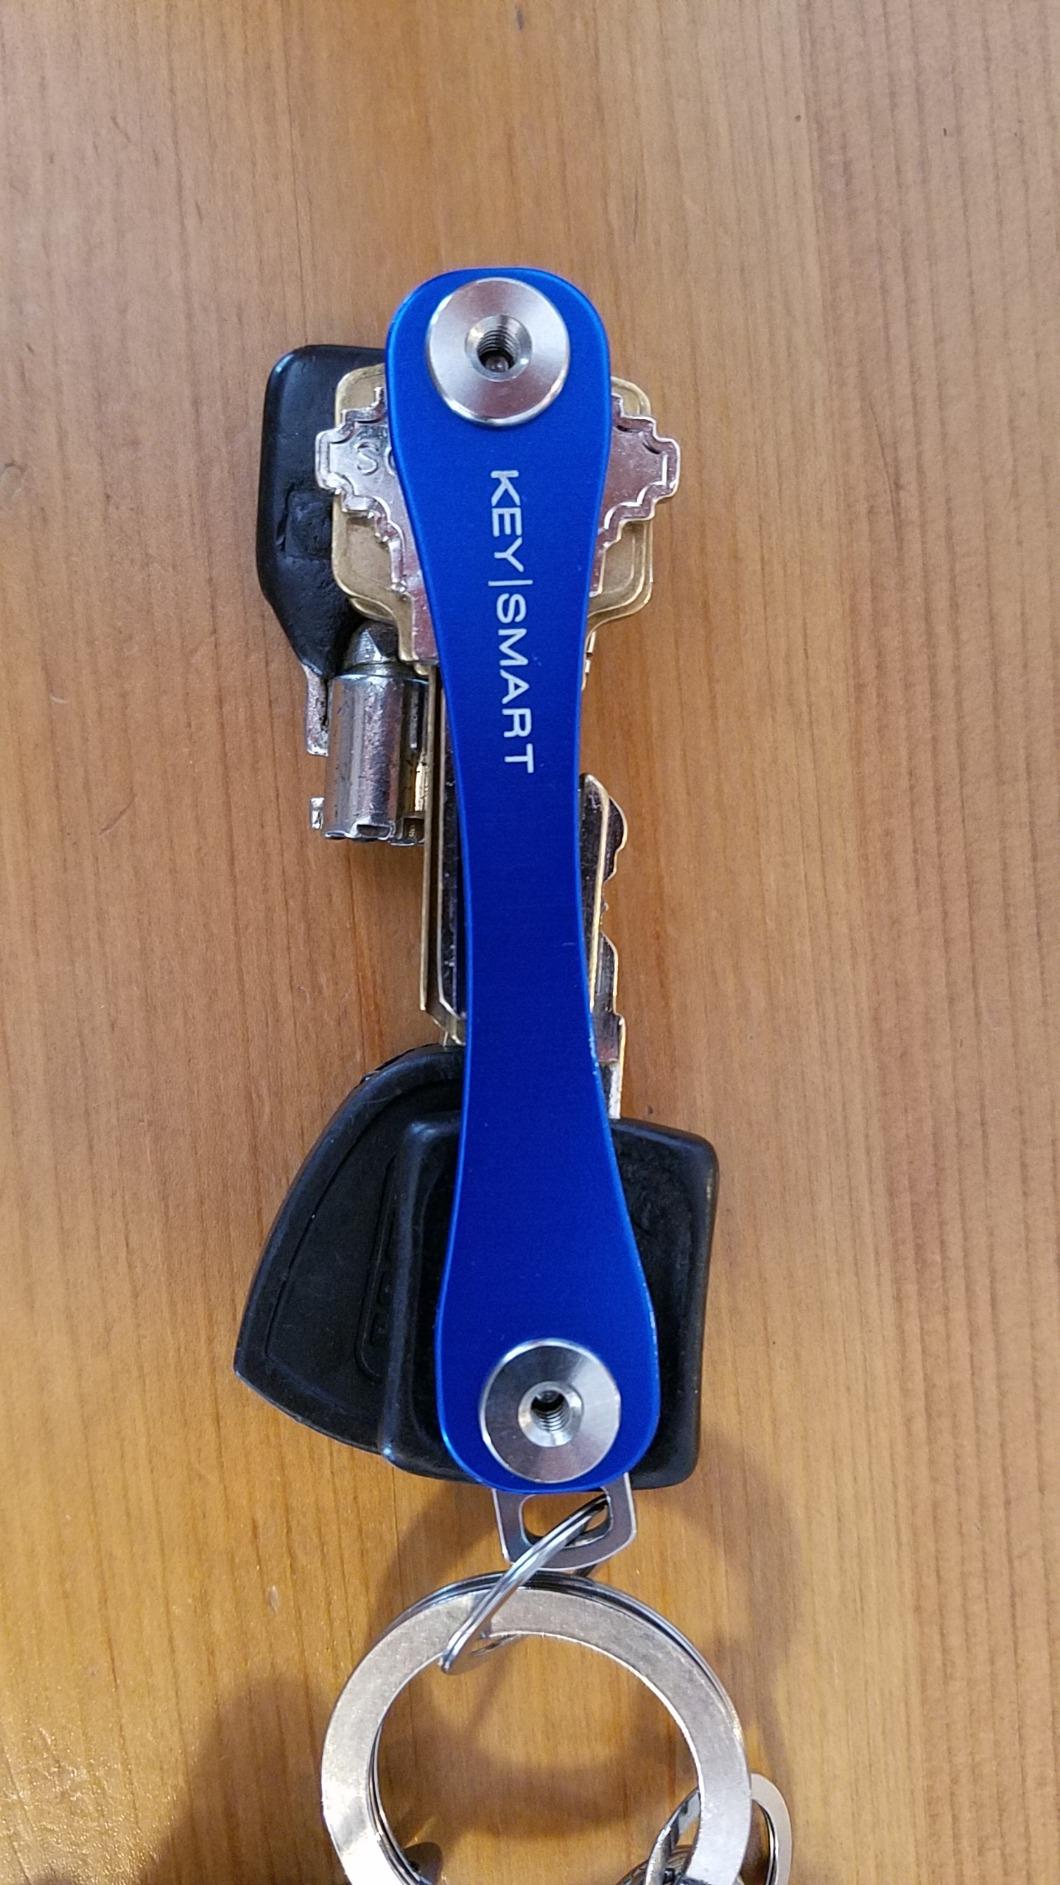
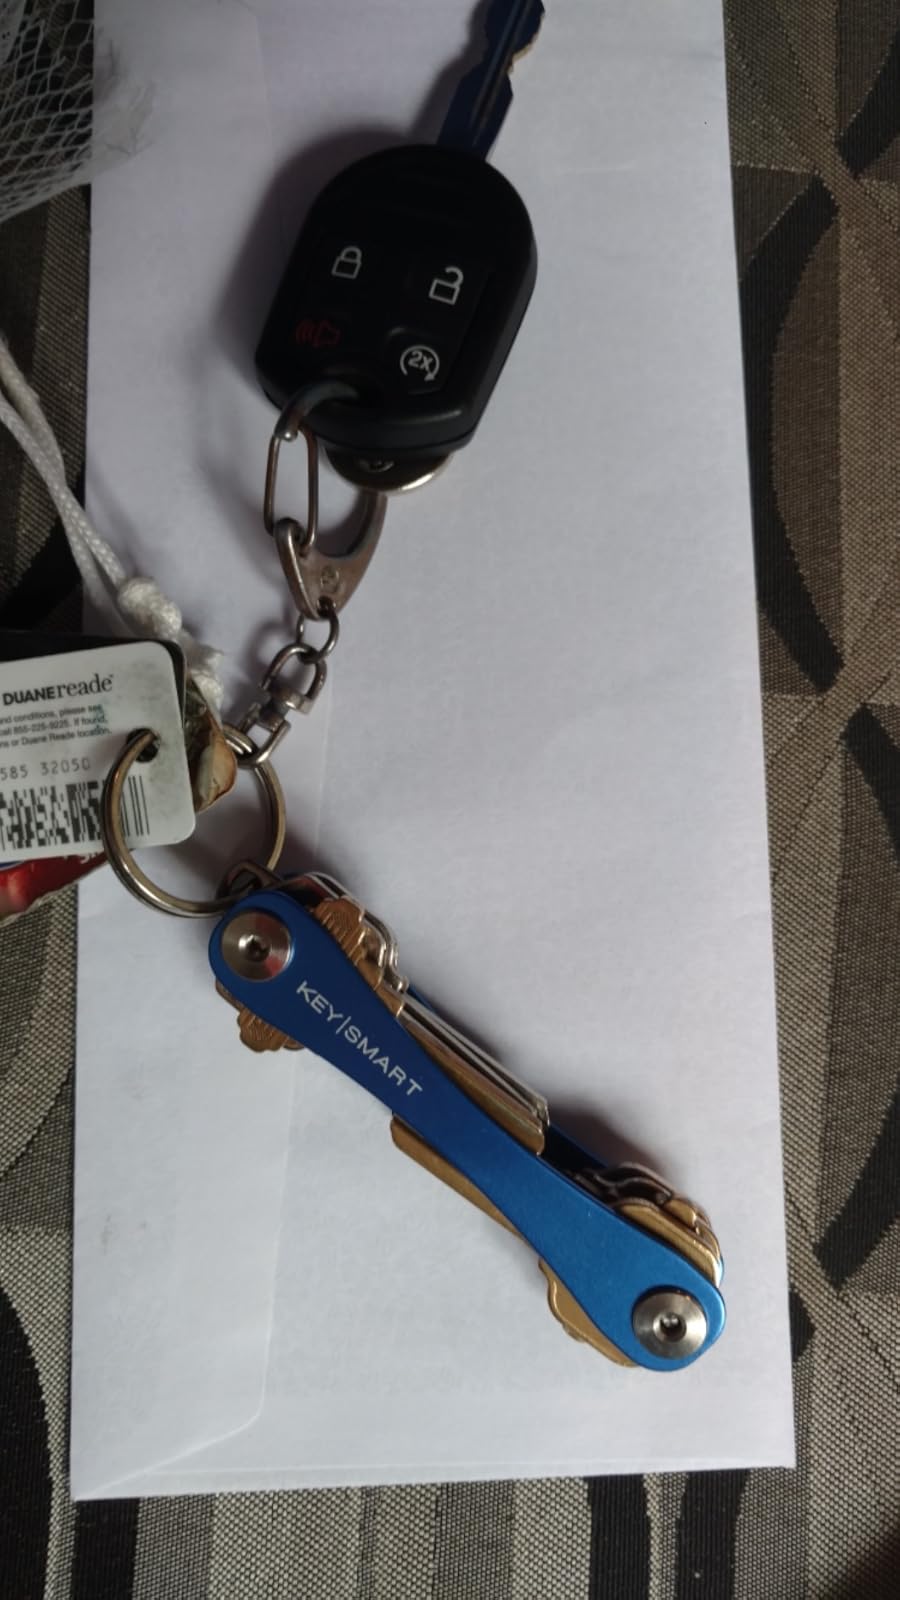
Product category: accessories_keychain
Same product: yes